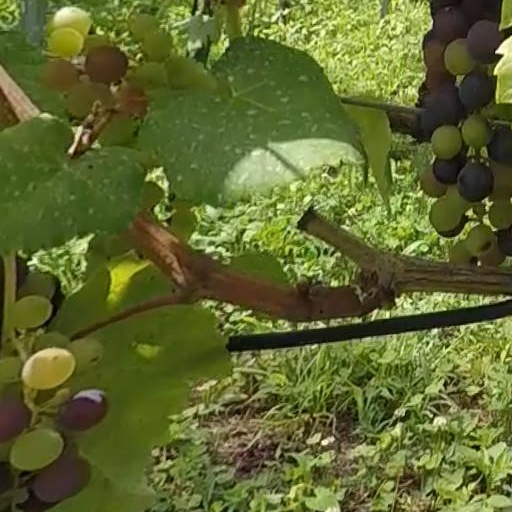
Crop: grape